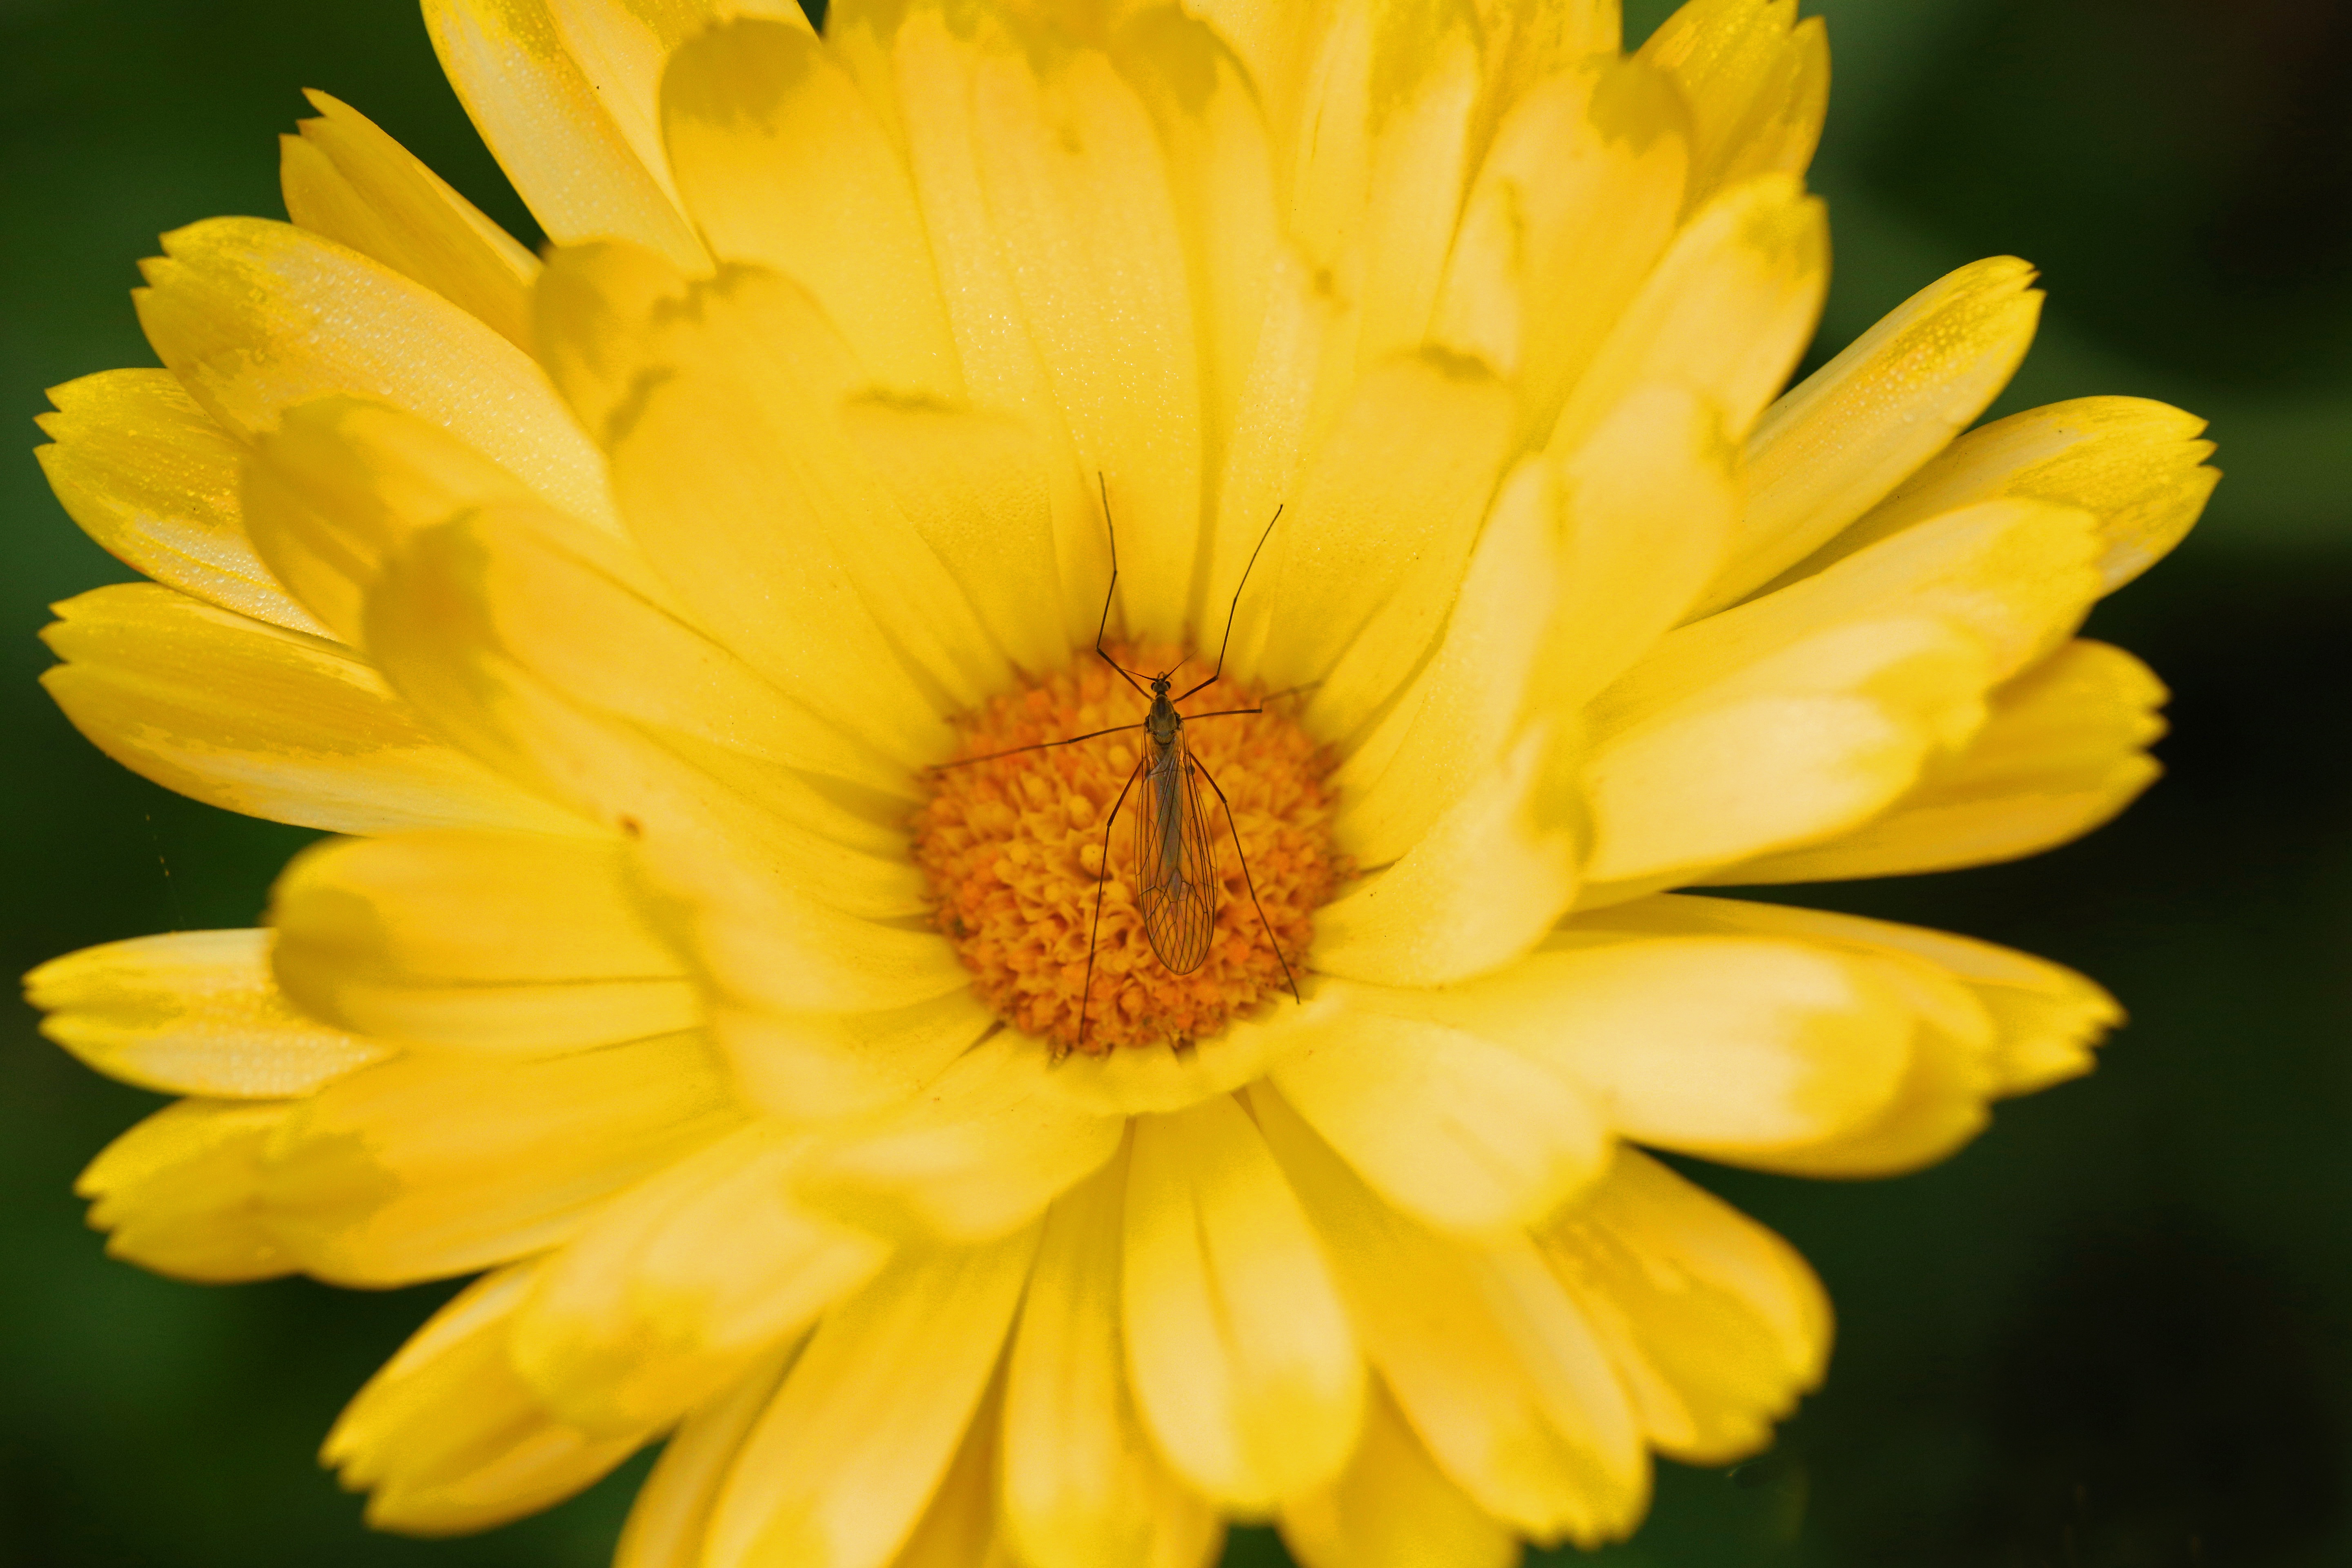
blossom, plant, flower, petal, bloom, fly, herb, color, insect, macro, yellow, close, flora, yellow flower, wildflower, close up, nectar, macro photography, flowering plant, daisy family, calendula, summer flower, annual plant, land plant